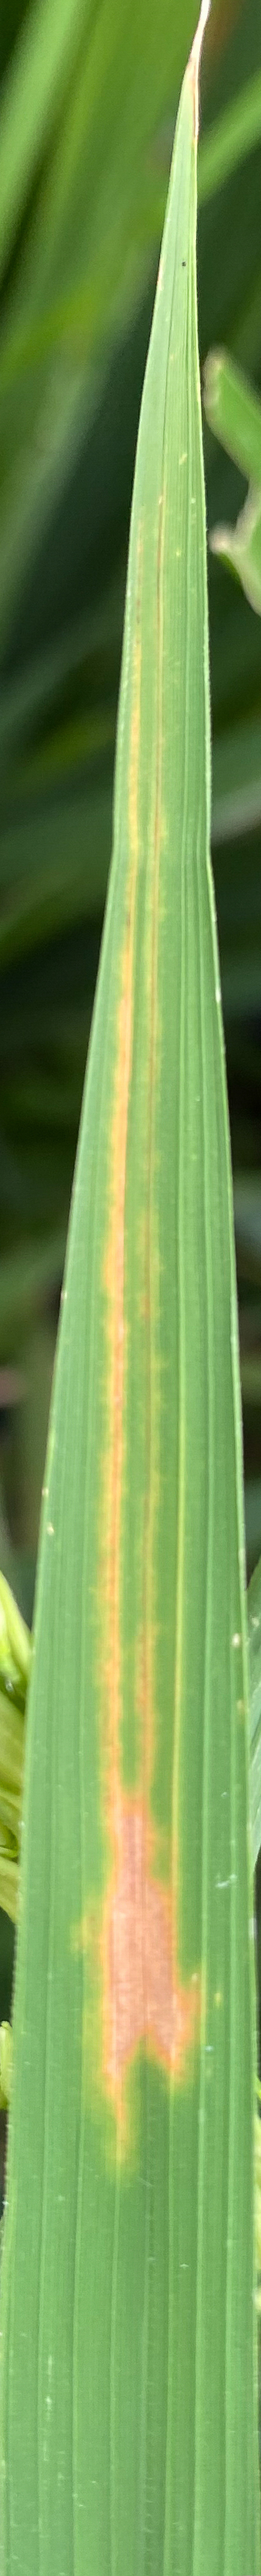
Nhãn: K